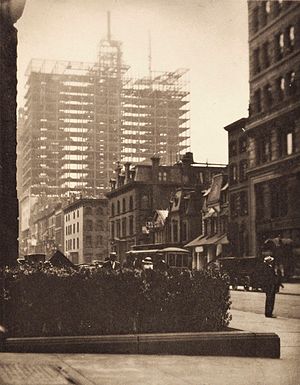
Alfred Stieglitz / Se også
Alfred Stieglitz var en amerikansk fotograf, galleriejer og mæcen.